Herbert Clogstoun

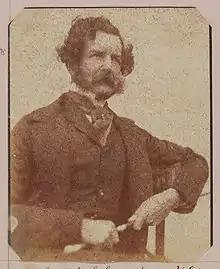

Major Herbert Mackworth Clogstoun VC (13 June 1820 – 6 May 1862) was a recipient of the Victoria Cross, the highest and most prestigious award for gallantry in the face of the enemy that can be awarded to British and Commonwealth forces.